Fahai (character)

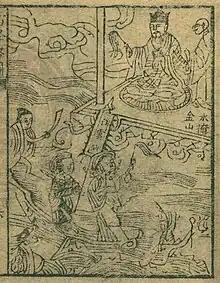
Fahai's (seated) battle against the snakes Bai Suzhen and Xiaoqing as the Jinshan Temple gets flooded. Illustration from a 1806 print of a novel based on the legend.

Fahai is a fictional Buddhist monk and a major character of the Legend of the White Snake, one of China's "four great folktales". Serving as the abbot of Zhenjiang's Jinshan Temple, Fahai possesses magic powers (such as the ability to call on protective deities of Buddhism) and he is determined to destroy the marriage between the snake Bai Suzhen and her mortal husband Xu Xian. Following a fierce battle against Bai Suzhen and her companion Xiaoqing, which resulted in the flooding of Jinshan Temple, Fahai successfully entraps Bai Suzhen under the Leifeng Pagoda in Hangzhou.